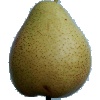
Label: Pear Forelle 1